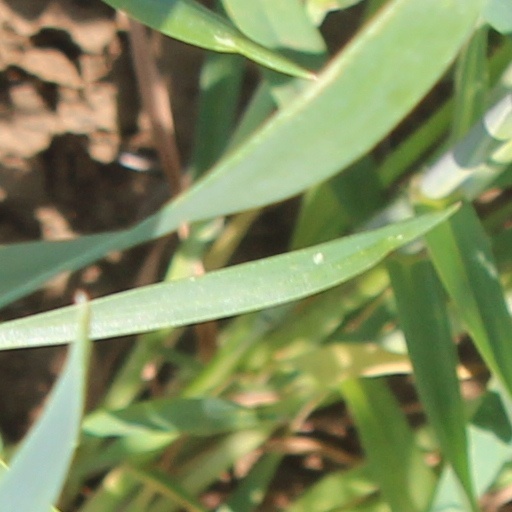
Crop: wheat